Ram Navami riots

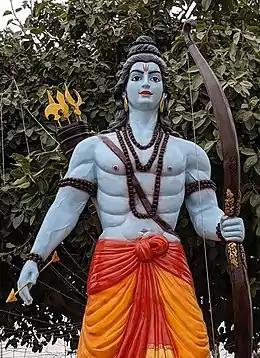
A Hindu nationalist depiction of a hypermasculine Rama

Rama Navami is a Hindu festival celebrating the birthday of Hindu deity Rama. It falls on the 9th day of the Chaitra month every year in the Hindu calendar, usually during the months of March–April. At least since 1979, if not earlier, this festival has involved carrying out armed processions throughout the cities by Hindutva outfits, which also enters into Muslim localities as a way to show Hindu strength. These intimidating procession by Hindu outfits, often considered offensive by the Muslims, have repeatedly led to violence between Hindu and Muslim communities.